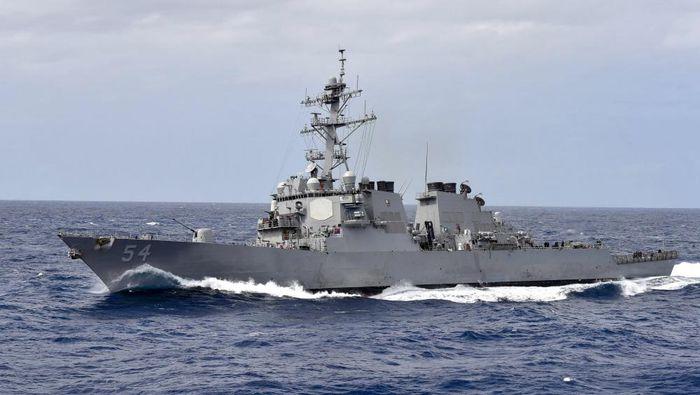
đây là bức ảnh chụp một con tàu xuất hiện trên biển